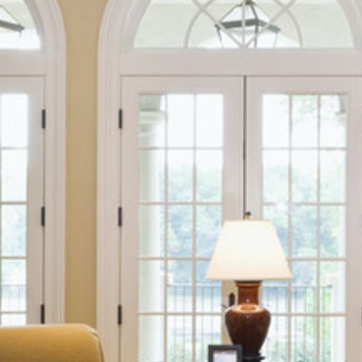
Material: glass